Southeast Asia

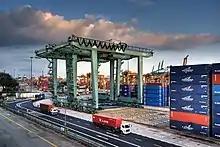
The Port of Singapore is the busiest transshipment and container port in the world, and is an important transportation and shipping hub in Southeast Asia

The vast majority of Southeast Asia falls within the warm, humid tropics, and its climate generally can be characterized as monsoonal. The animals of Southeast Asia are diverse; on the islands of Borneo and Sumatra, the orangutan, the Asian elephant, the Malayan tapir, the Sumatran rhinoceros, and the Bornean clouded leopard can also be found. Six subspecies of the binturong or "bearcat" exist in the region, though the one endemic to the island of Palawan is now classed as vulnerable.